HNLMS Koning der Nederlanden

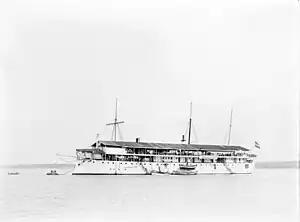
"Koning der Nederlanden" after she became an accommodation hulk

From there she steamed to Batavia where she arrived in June 1878 and was repaired at Surabaya from August until November that year. At the end of the year she was stationed at "Batavia" and served in the Auxiliary squadron. In May and June 1880 she made a trip to the Timor Archipelago to show the Dutch flag. From March till August 1881 "Koning der Nederlanden" was stationed at Cirebon. She was there to support measures taken by the civil government to counter the in- and export of cattle in the region. In late January 1882 she was again sent to Cirebon due to the outbreak of cholera. The ship was recalled after a few weeks and send to Riau for practice. In April and July 1883 she practiced respectively along the north coast of Java and the Sunda Strait. On 1 August she replaced "Zeeland" as guard ship at Batavia. After an outbreak of cholera on board later that year the crew disinfected the ship in late September. "Koning der Nederlanden" was since December 1883 in Surabaya for repairs to her boilers. The boilers were later replaced in 1885 at Surabaya.